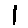
Label: 1